Keyboard layout

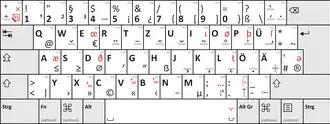
German QWERTZ layout

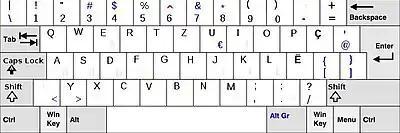
Albanian QWERTZ keyboard

The QWERTZ layout is the normal keyboard layout in Germany, Austria and Switzerland. It is also fairly widely used in Czechia, Slovakia and other parts of Central Europe. The main difference between it and QWERTY is that and are swapped, and some special characters such as brackets are replaced by diacritical characters like Ä, Ö, Ü, ß. In Czechia and Slovakia diacritical characters like Ě, Š, Č, Ř, Ž, Ý, Á, Í also replace numbers. "Caps lock" can be a "shift lock" as in AZERTY (see below).